Karachi Kings

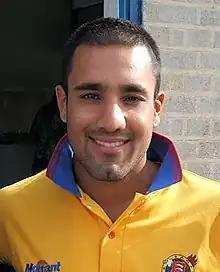
Ravi Bopara was the player of the tournament in the 2016 PSL, after achieving superb batting and bowling performances.

The Kings kicked off their campaign with an easy win against the Lahore Qalandars at the Dubai International Cricket Stadium, with Mohammad Amir getting a hat-trick.